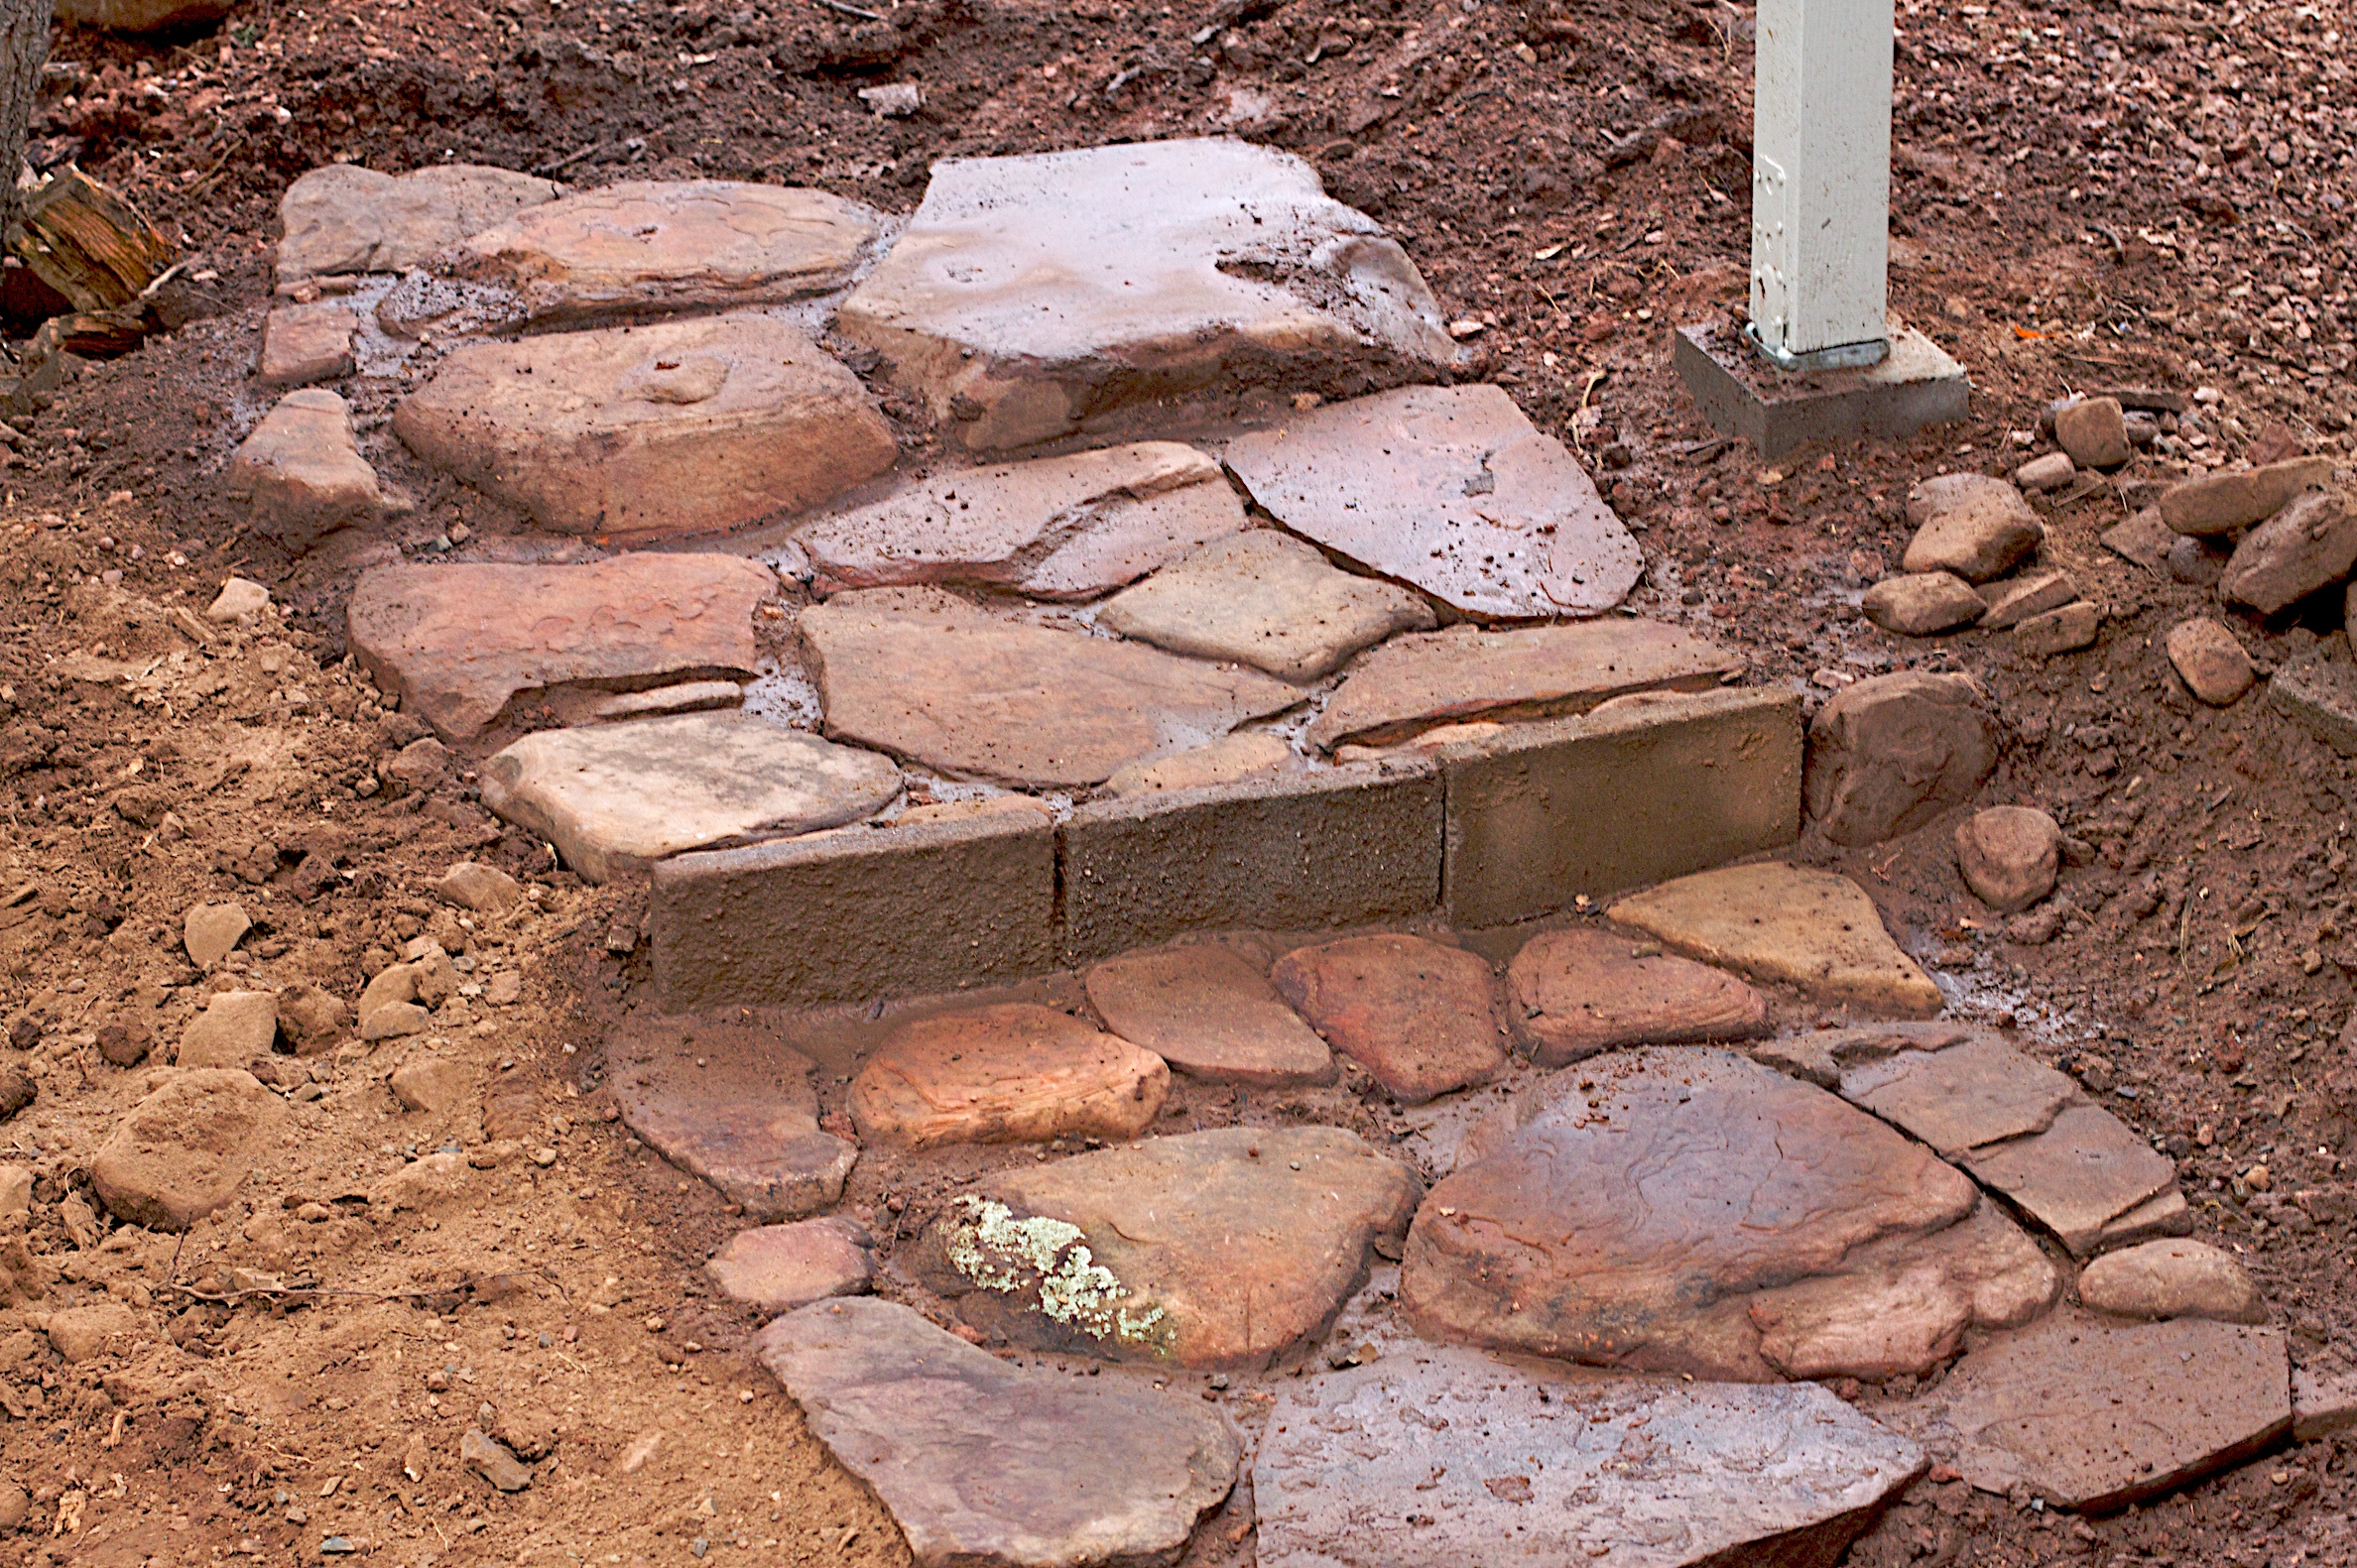
rock, cobblestone, wall, walkway, soil, stone wall, brick, material, rubble, geology, gravel, boulder, brickwork, 2009365, flooring, road surface, flagstone